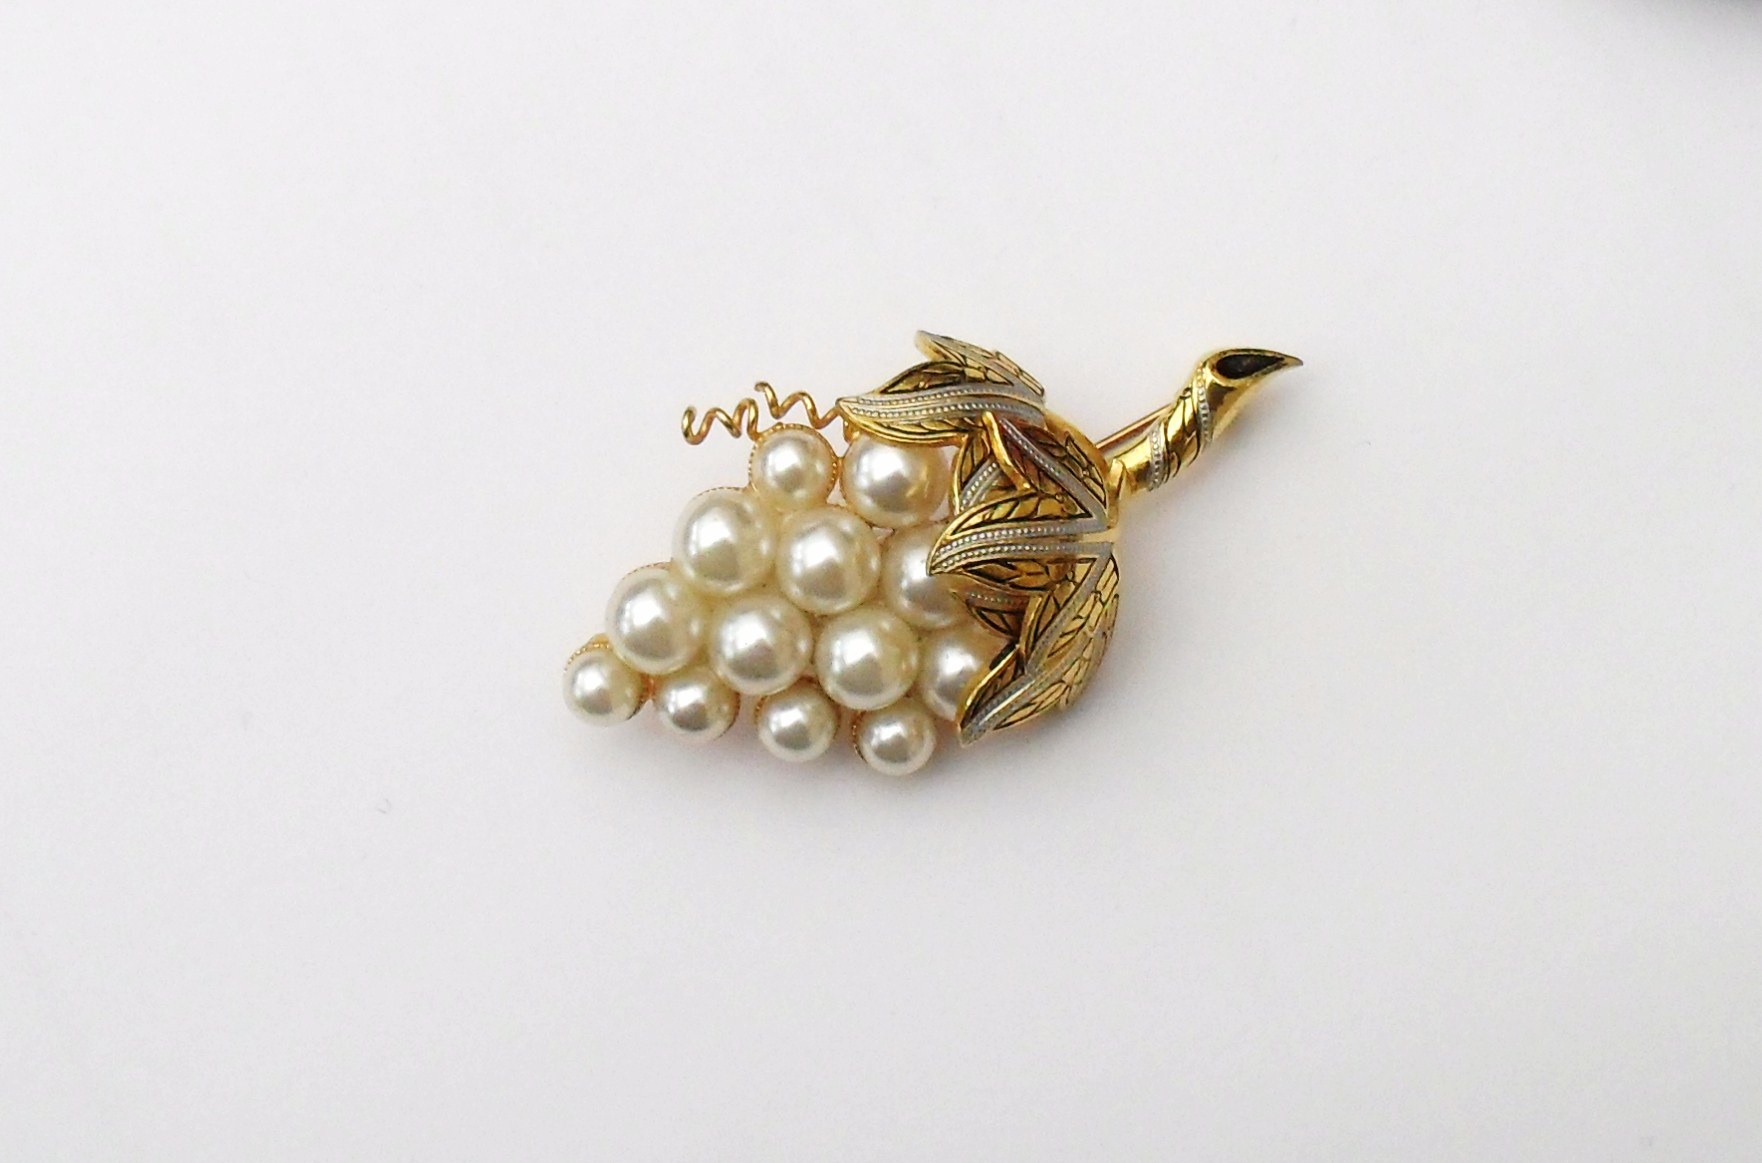
material, jewellery, brass, earrings, gemstone, pendant, brooch, fashion accessory